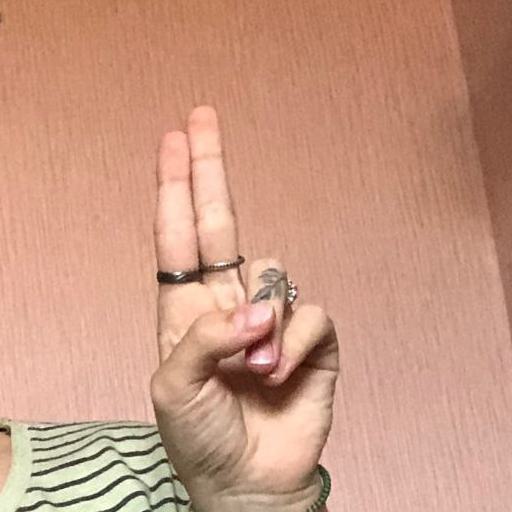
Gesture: two_up